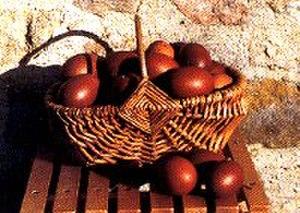
Les oeufs extra-roux de la Marans
Marans est le nom d'une race de poule domestique française issue de la région de la petite ville de Marans aux abords du Marais poitevin.